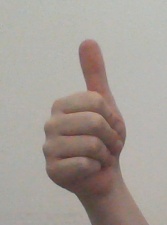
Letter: aleff